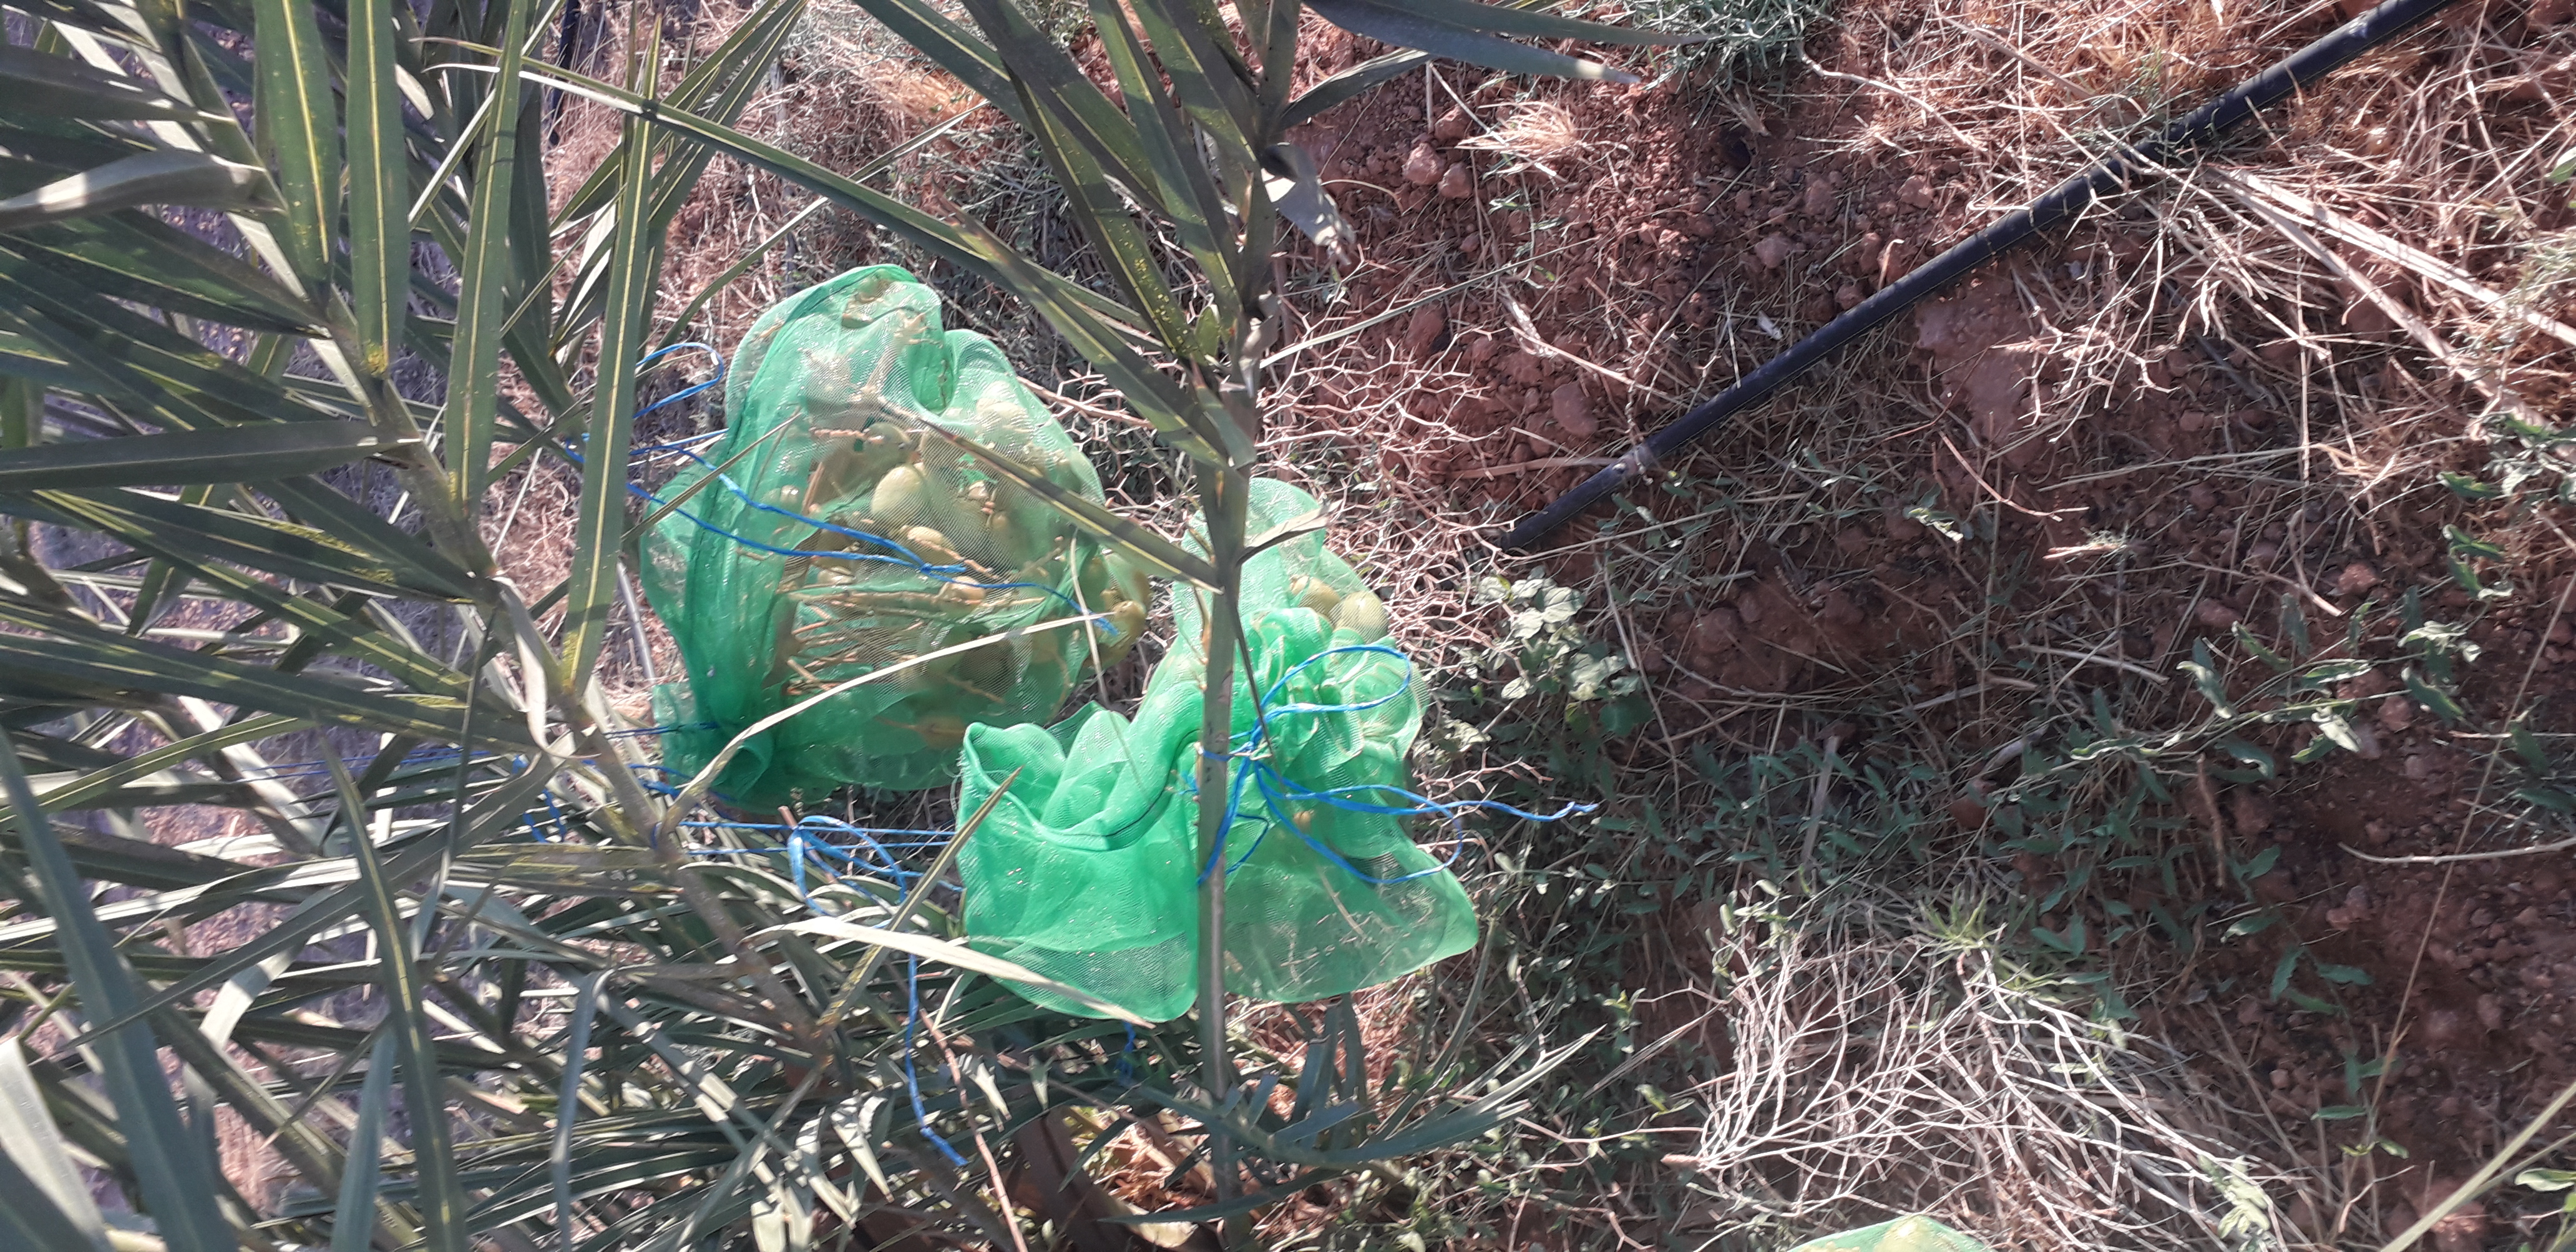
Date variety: Boufagous